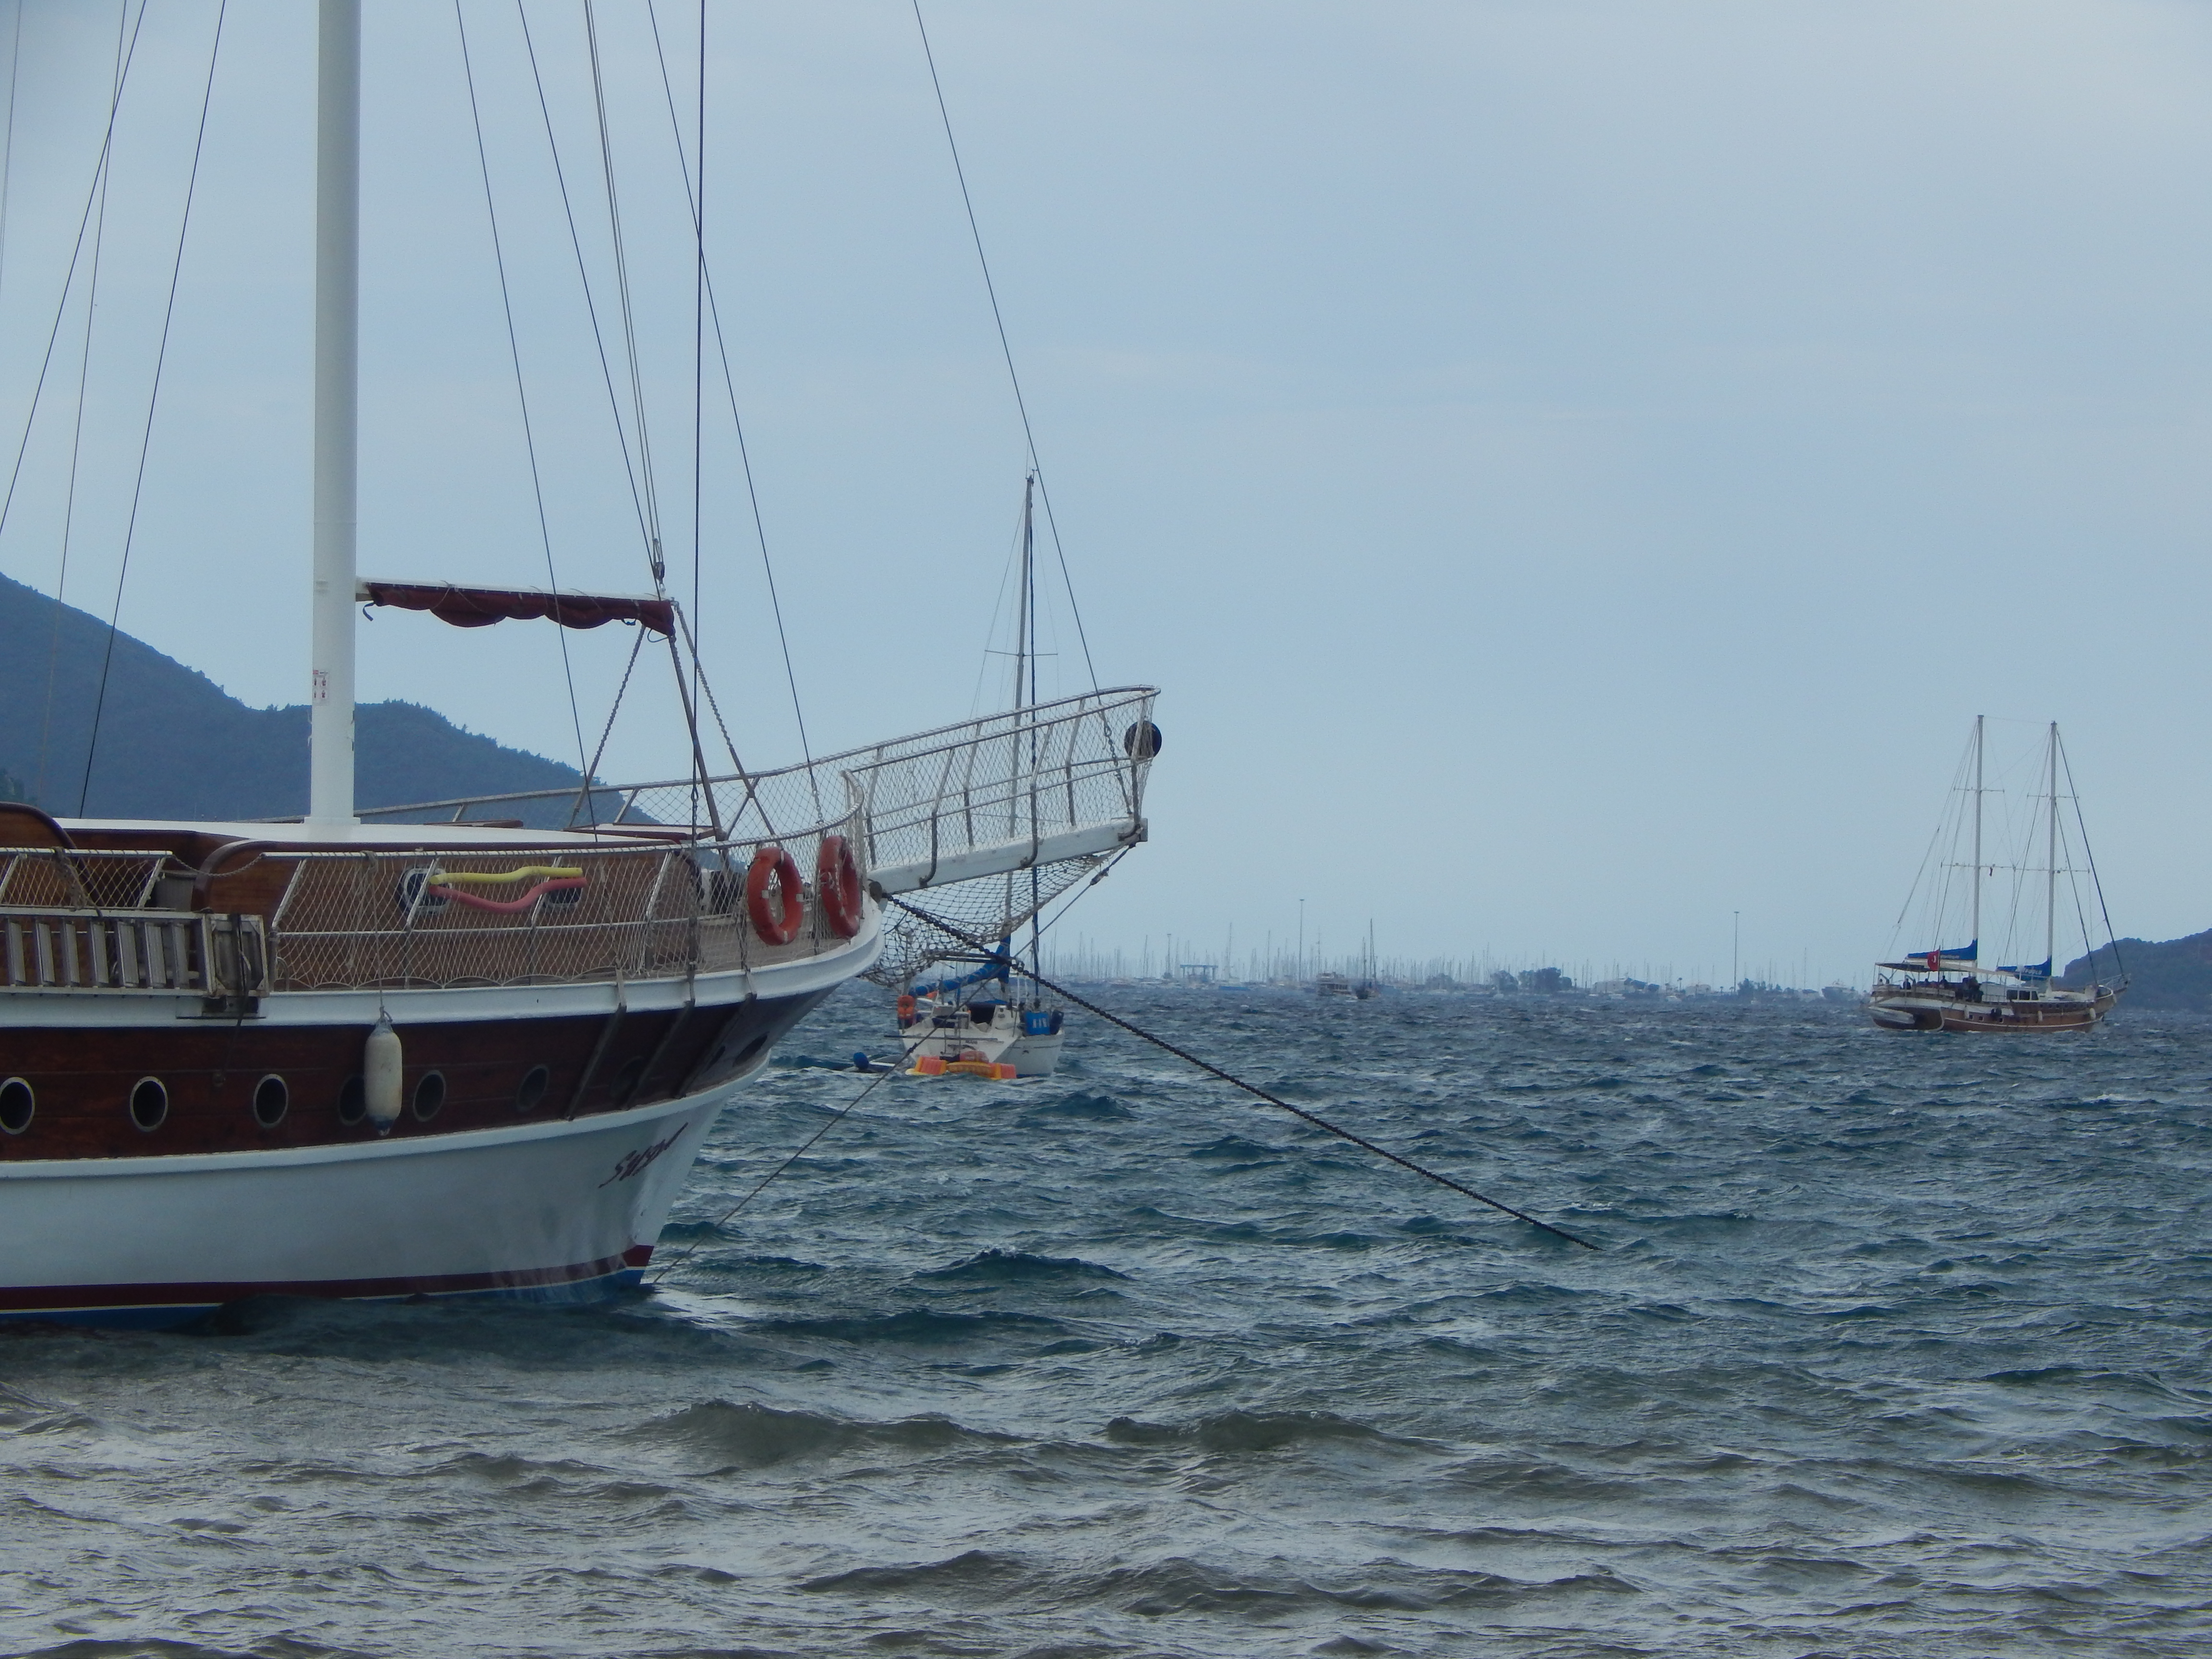
sea, landscape, marina, ship, view, travel, blue, summer, water, riviera, city, coast, boat, resort, harbor, cruise, yacht, sailing, destination, sky, tall ship, water transportation, sailing ship, schooner, sail, waterway, watercraft, sailboat, ocean, mast, windjammer, sloop, boating, brigantine, yawl, barque, dhow, barquentine, channel, wave, fishing vessel, calm, cat ketch